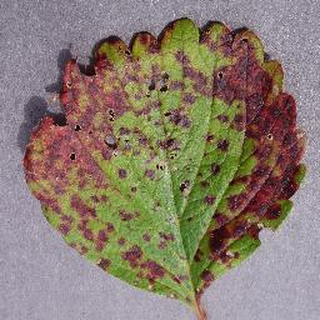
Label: strawberry_leaf_scorch